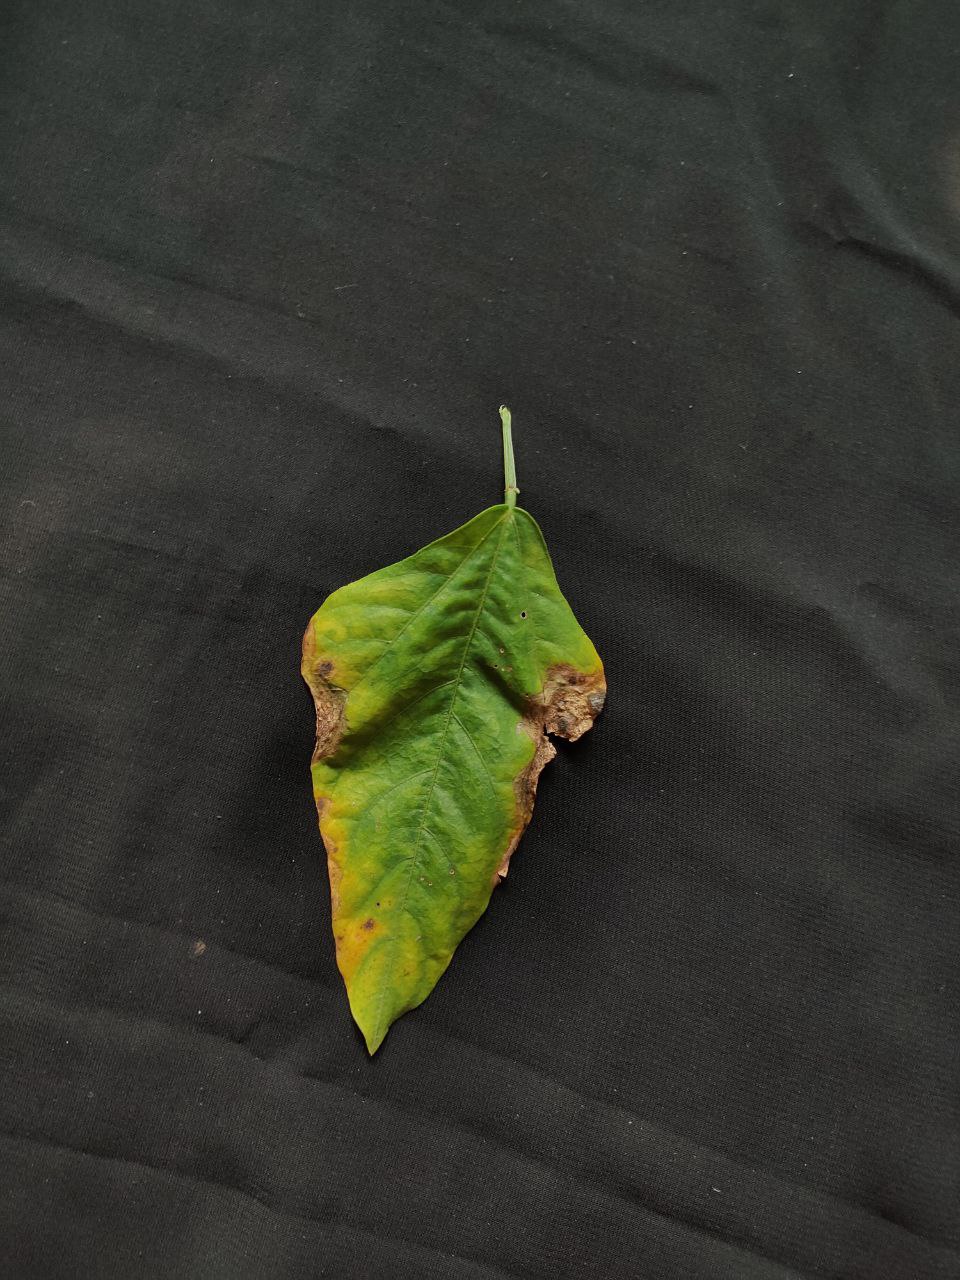
Crop: cowpea
Leaf condition: Bacterial wilt